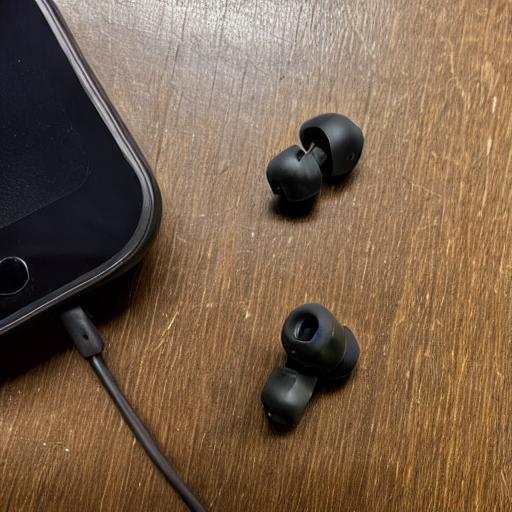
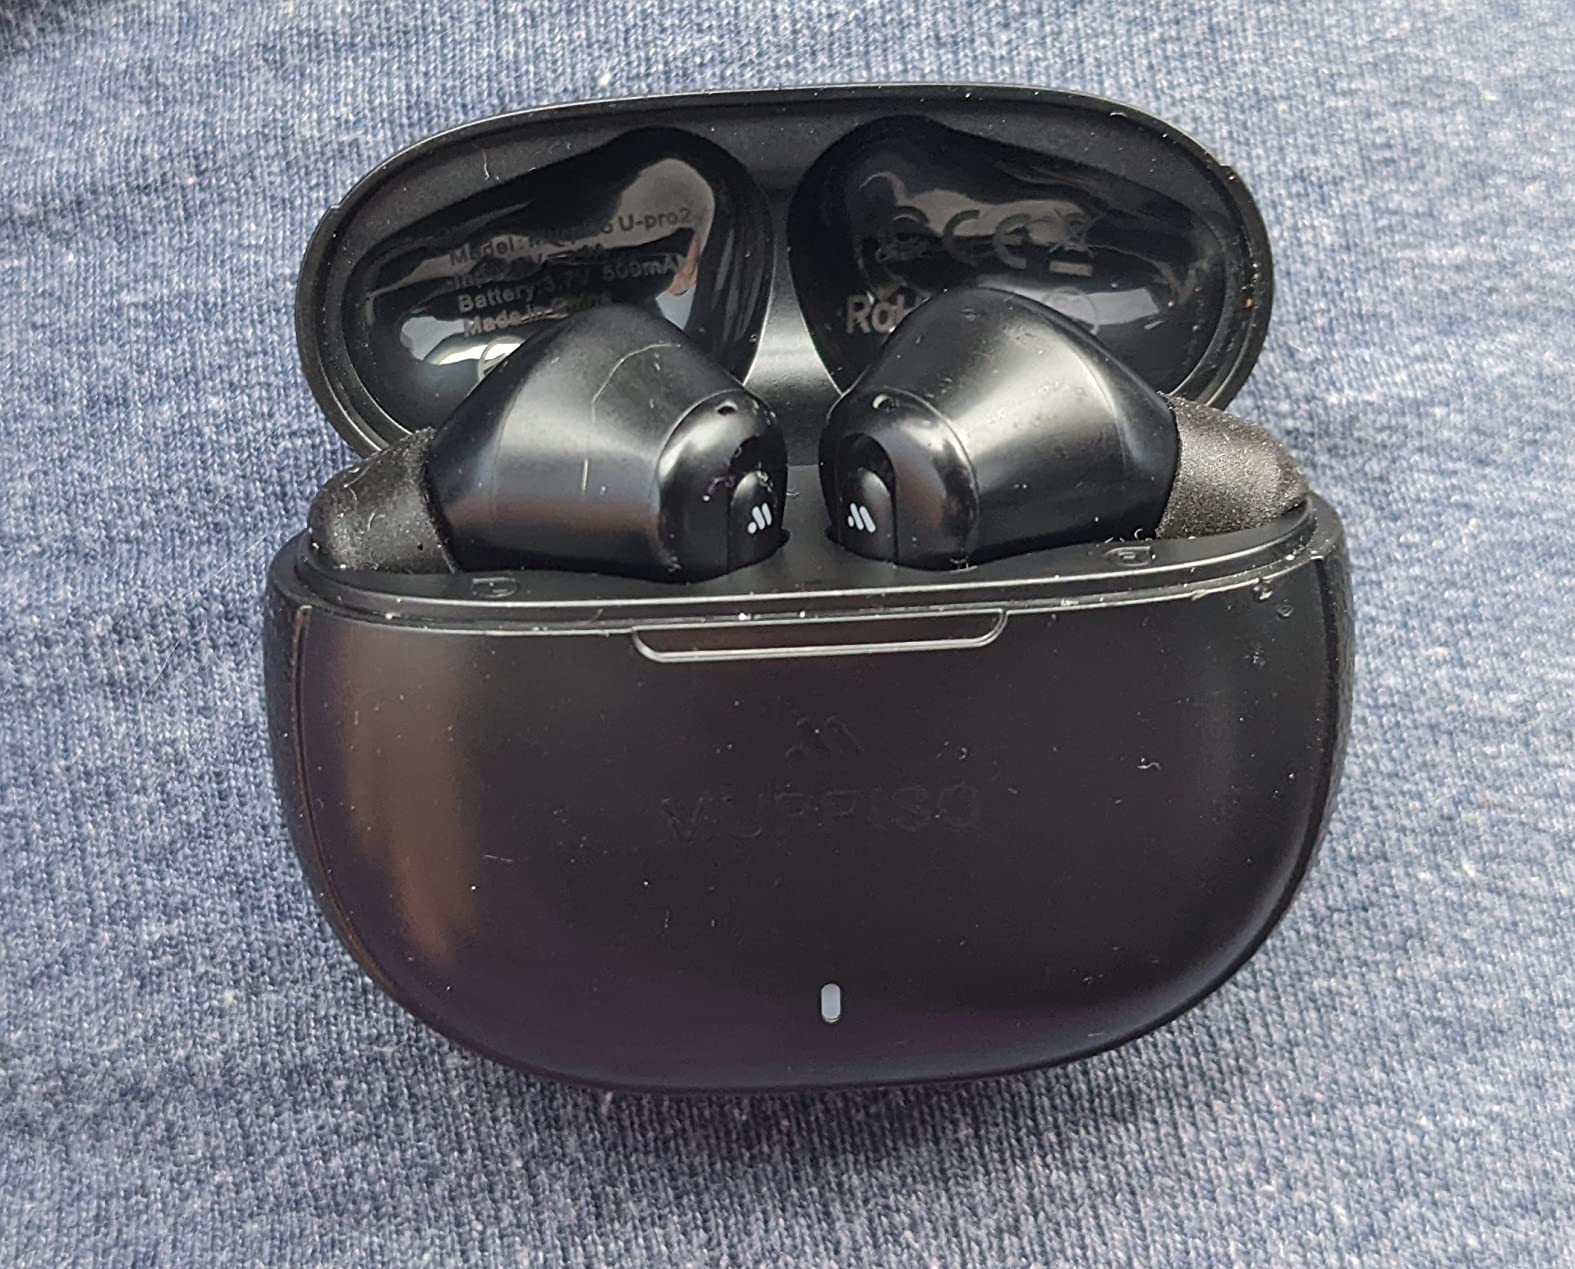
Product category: earbuds
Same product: no